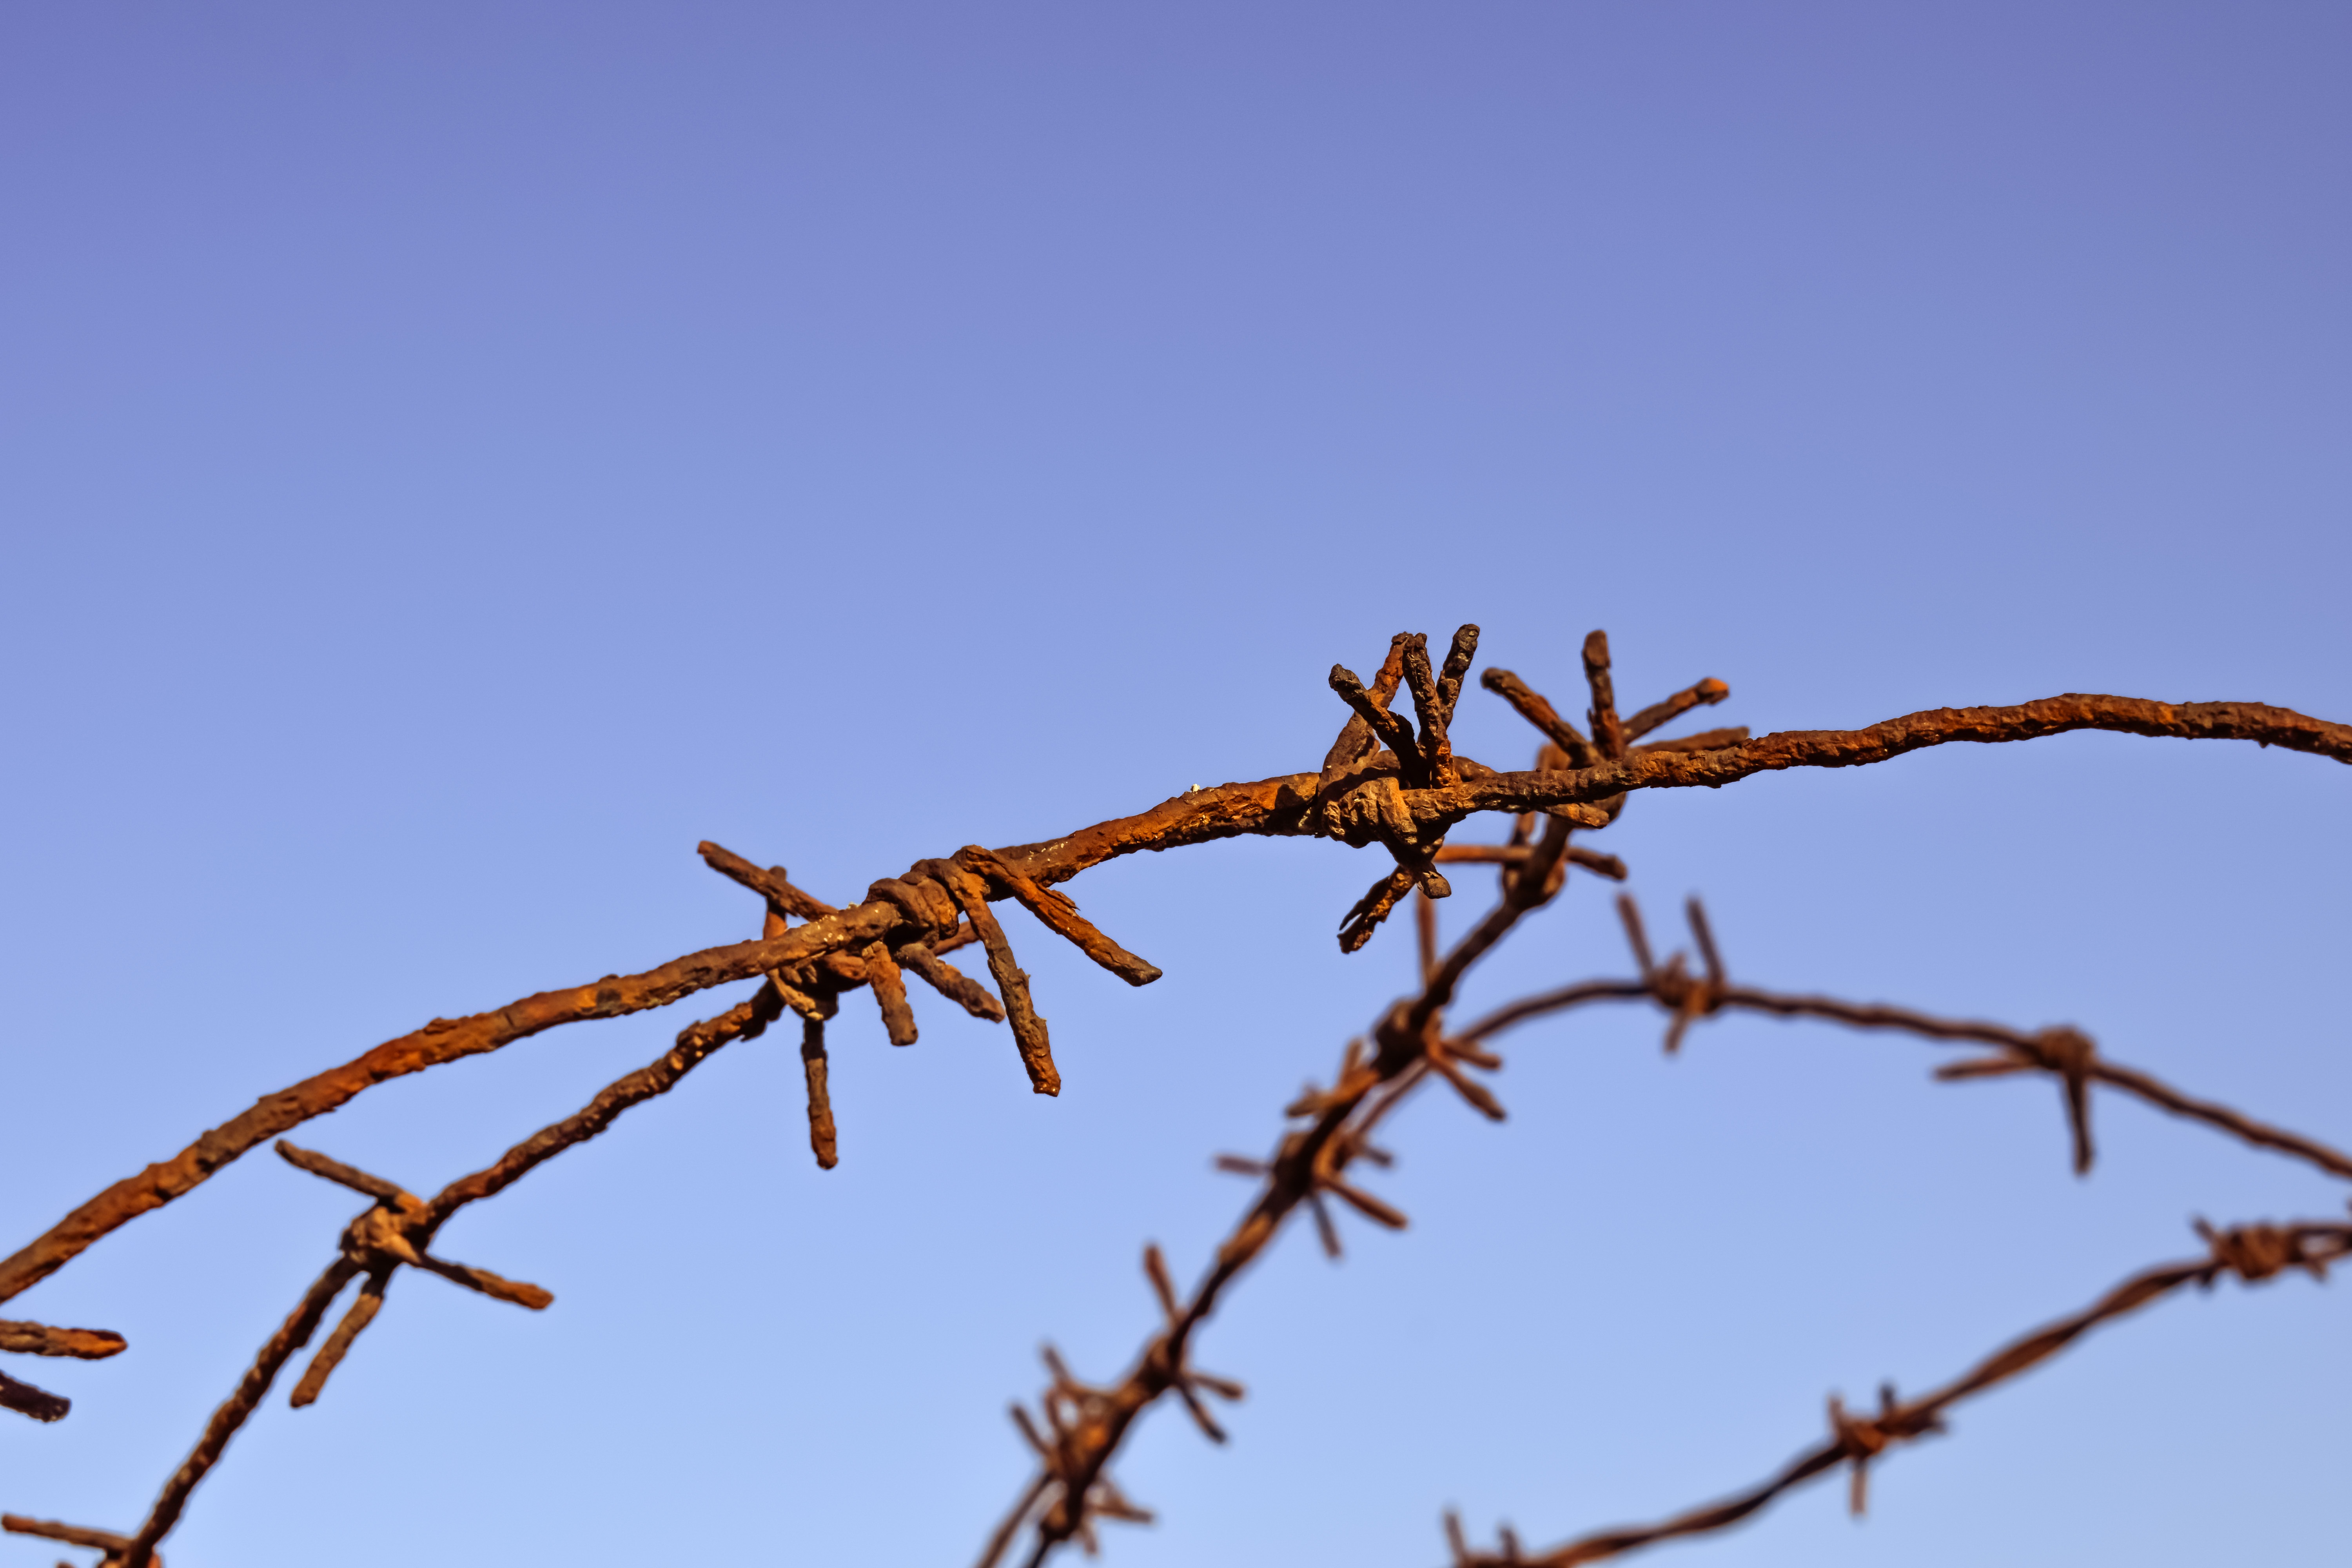
tree, nature, grass, branch, sharp, fence, barbed wire, plant, sky, sunlight, leaf, flower, wire, freedom, flora, barbwire, twig, rusty, barbed, barrier, pain, oppression, depression, metallic, boundary, slavery, hurt, grass family, plant stem, woody plant, outdoor structure, wire fencing, home fencing